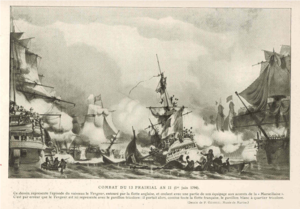
La bataille du 13 prairial an II fut une importante bataille navale qui opposa les flottes britannique et française au large de l'île d'Ouessant entre le 28 mai et le 1ᵉʳ juin 1794.
Jean François Renaudin, né le 13 juillet 1750 au Gua en Saintonge, mort le 29 avril 1809 au Gua en Charente-Inférieure, est un officier de marine français des XVIIIᵉ et XIXᵉ siècles. Il sert pendant les guerres de la Révolution et de l'Empire et termine sa carrière avec le grade de contre-amiral.
Le Gua est une commune du Sud-Ouest de la France, située dans le département de la Charente-Maritime. On écrit : « commune du Gua » et non « commune de Le Gua ». Ses habitants sont appelés les Guatais et les Guataises.